Seleucid coinage

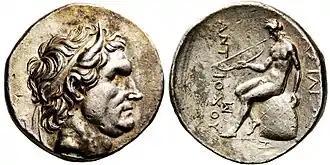
Seleucus I portrait on Antiochus I tetradrachm

Successor states of the Macedonian Empire continued to mint coins with image of Alexander the Great. Such coins were widespread within the Seleucid Empire, as all mints except the one in Bactra struck them. Antiochus I, son of Seleucus I, was the first Seleucid ruler to strike coins with his own image on them.